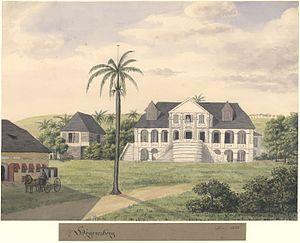
Les îles Vierges sont restés pendant deux siècles sous le contrôle du Danemark, avant d'être achetées en 1917 par le gouvernement américain.